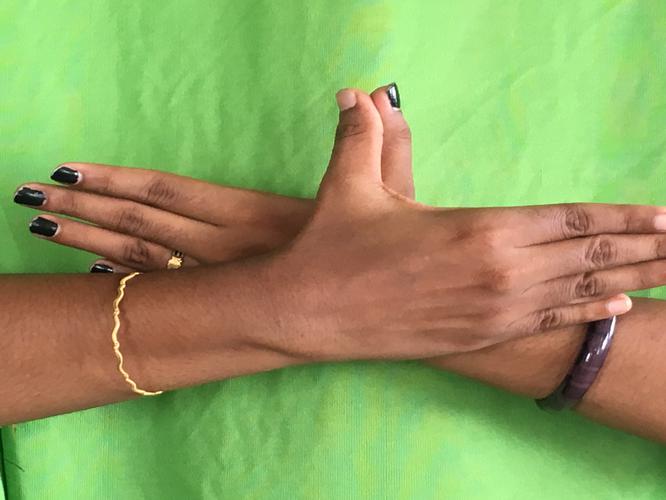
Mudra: Garuda
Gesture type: double_hand